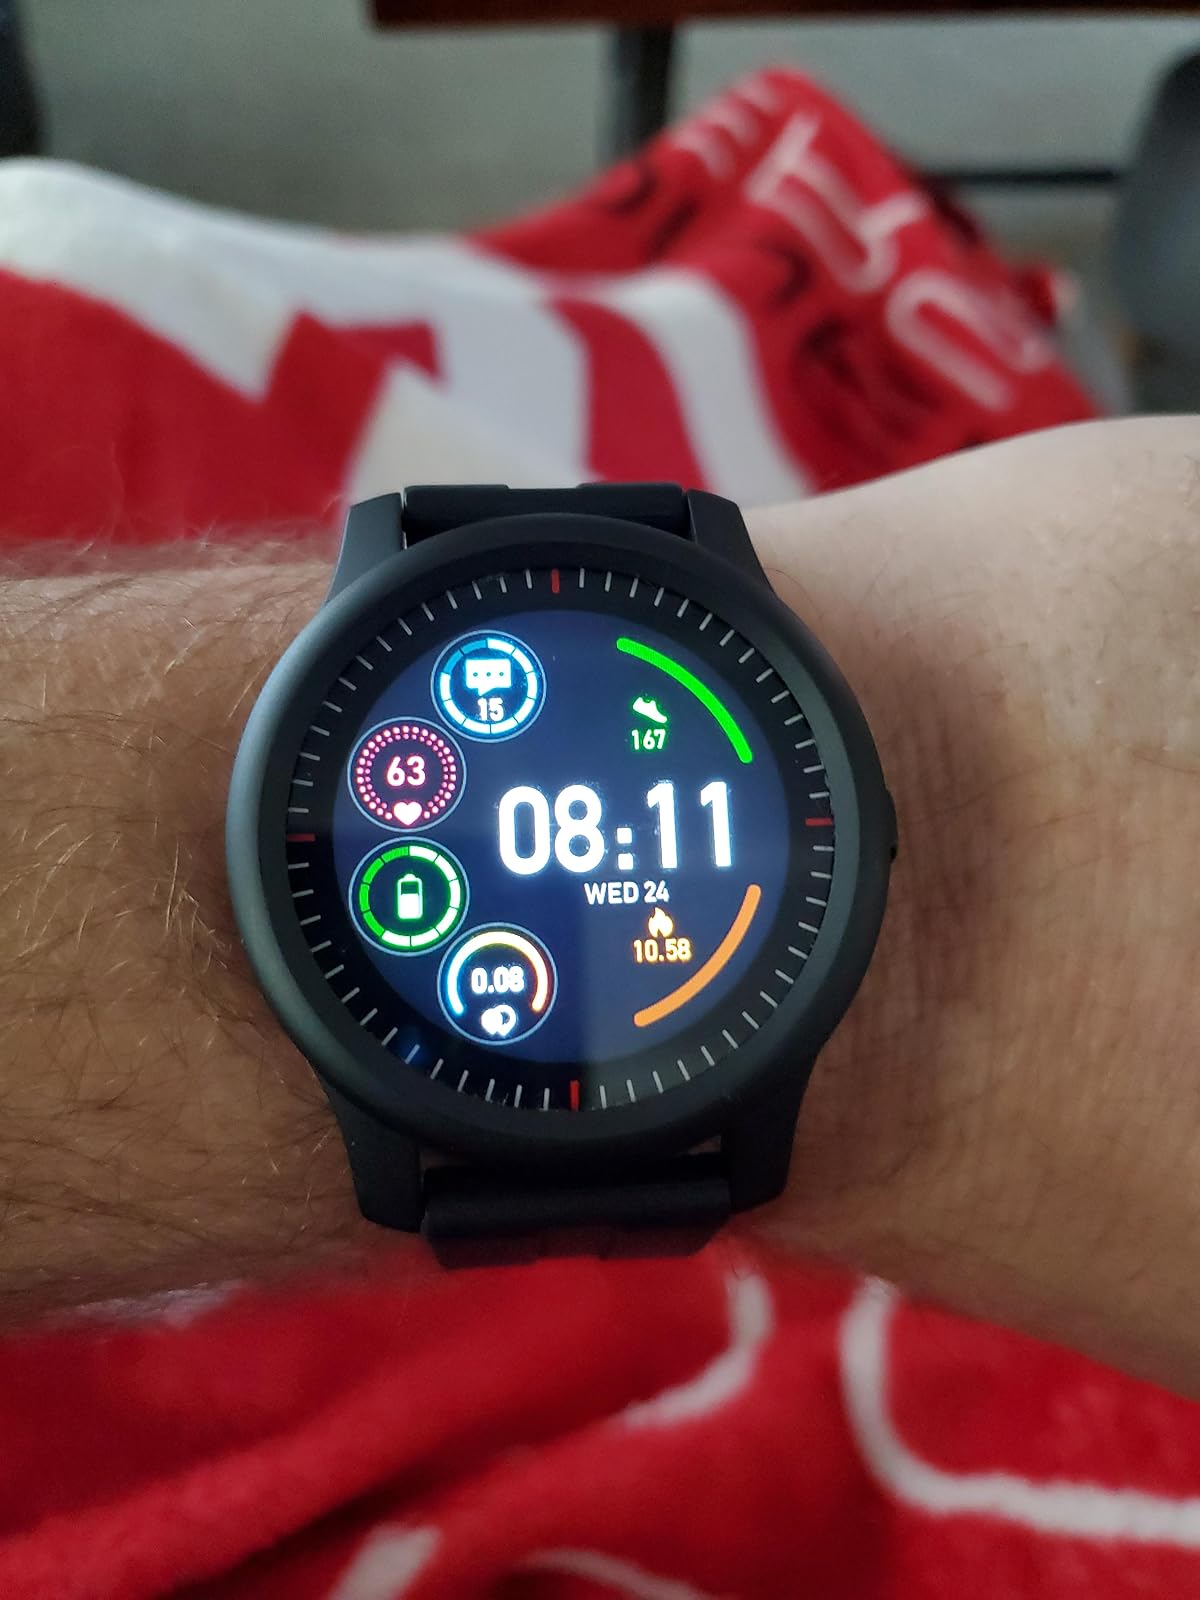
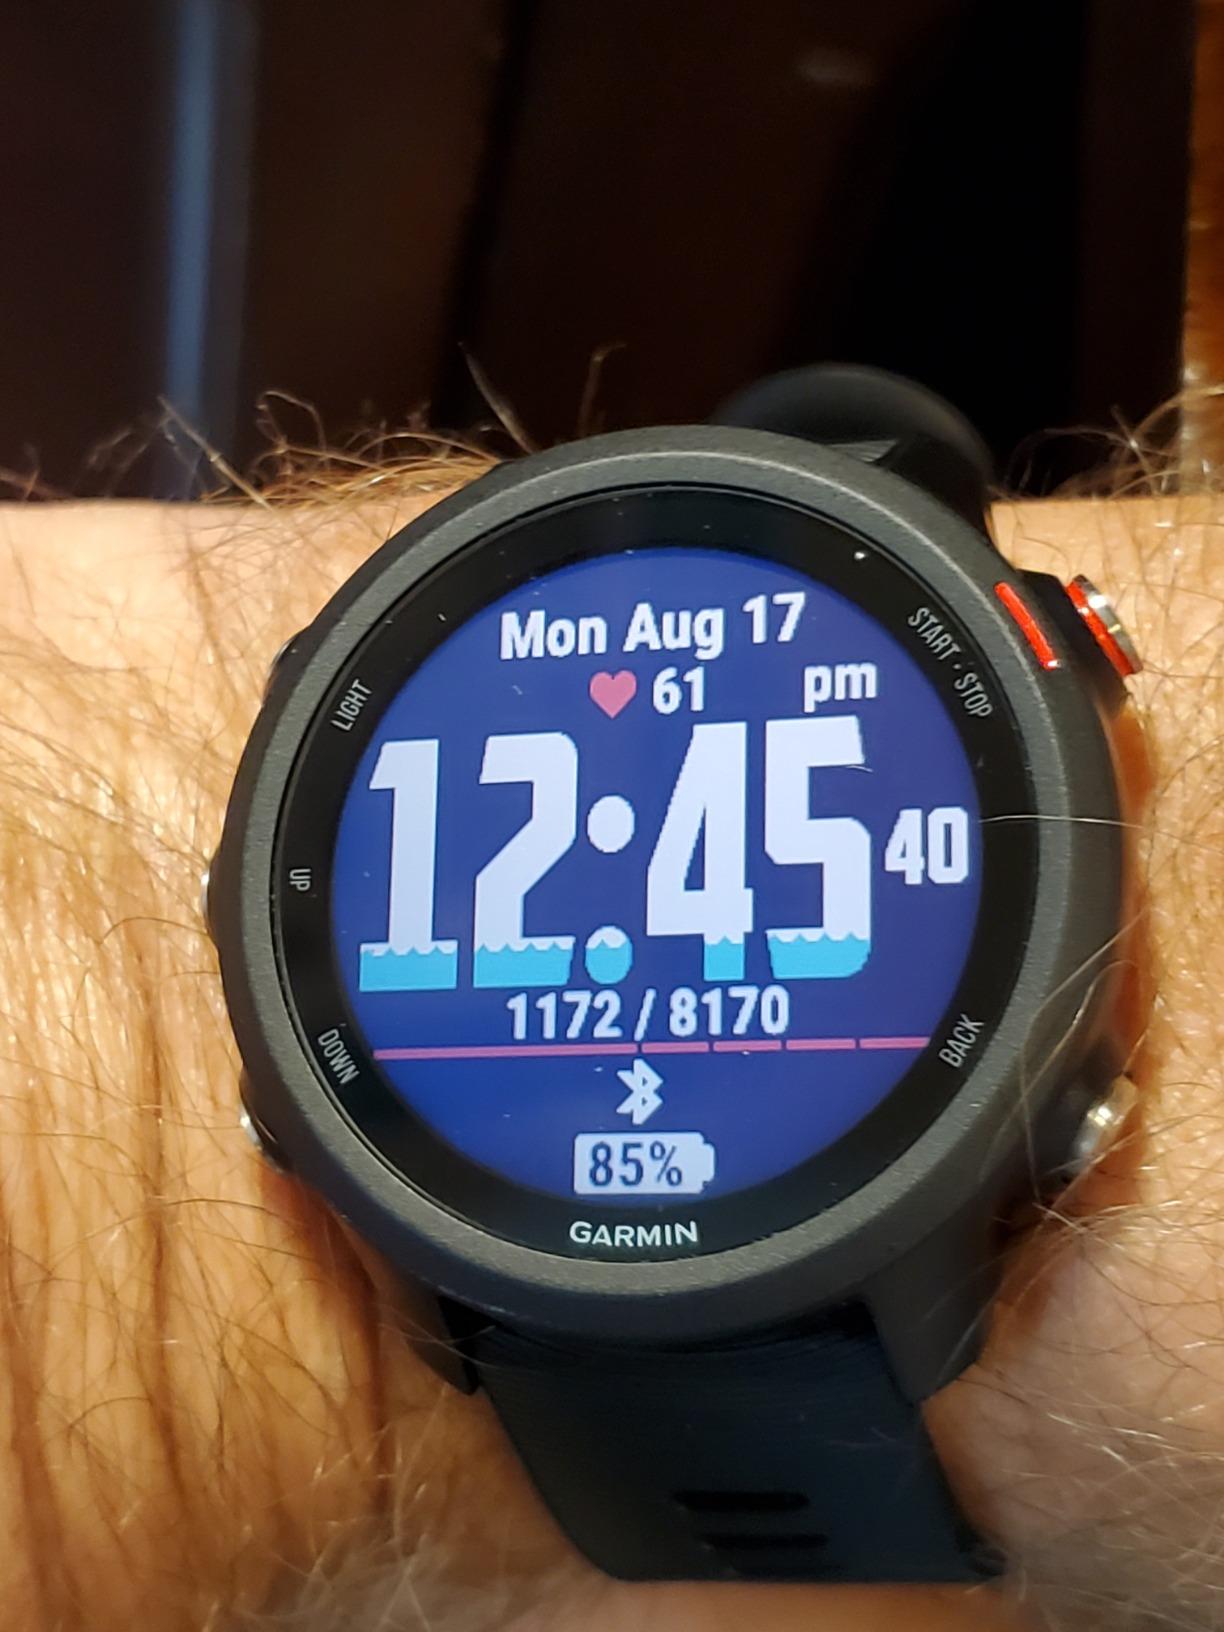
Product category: smartwatch
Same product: no